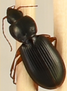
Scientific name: Synuchus impunctatus
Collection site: Steigerwaldt-Chequamegon NEON (STEI), plot STEI_003